Love's Boomerang

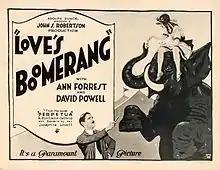
Lobby card

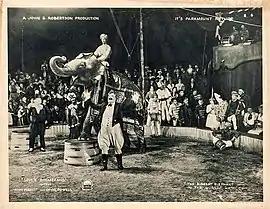
Scene from the film

Love's Boomerang (also known as "Perpetua") is a 1922 British crime film directed by John S. Robertson. Alfred Hitchcock is credited as a title designer. The film is now lost.